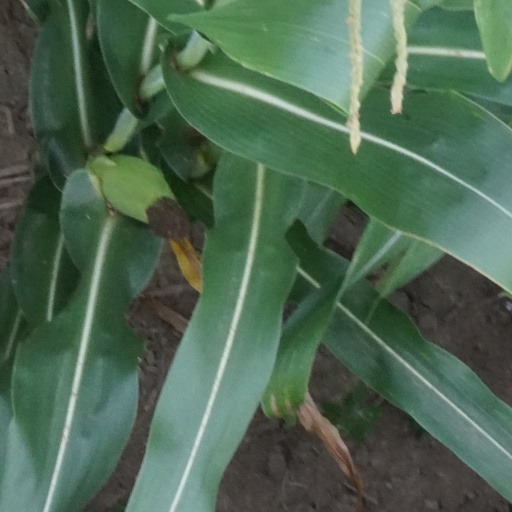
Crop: maize; corn